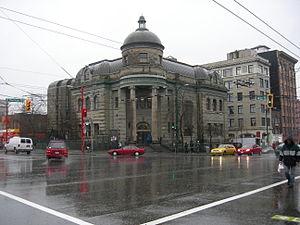
Cet article recense les lieux patrimoniaux de la ville de Vancouver inscrit au répertoire des lieux patrimoniaux du Canada, qu'ils soient de niveau provincial, fédéral ou municipal.